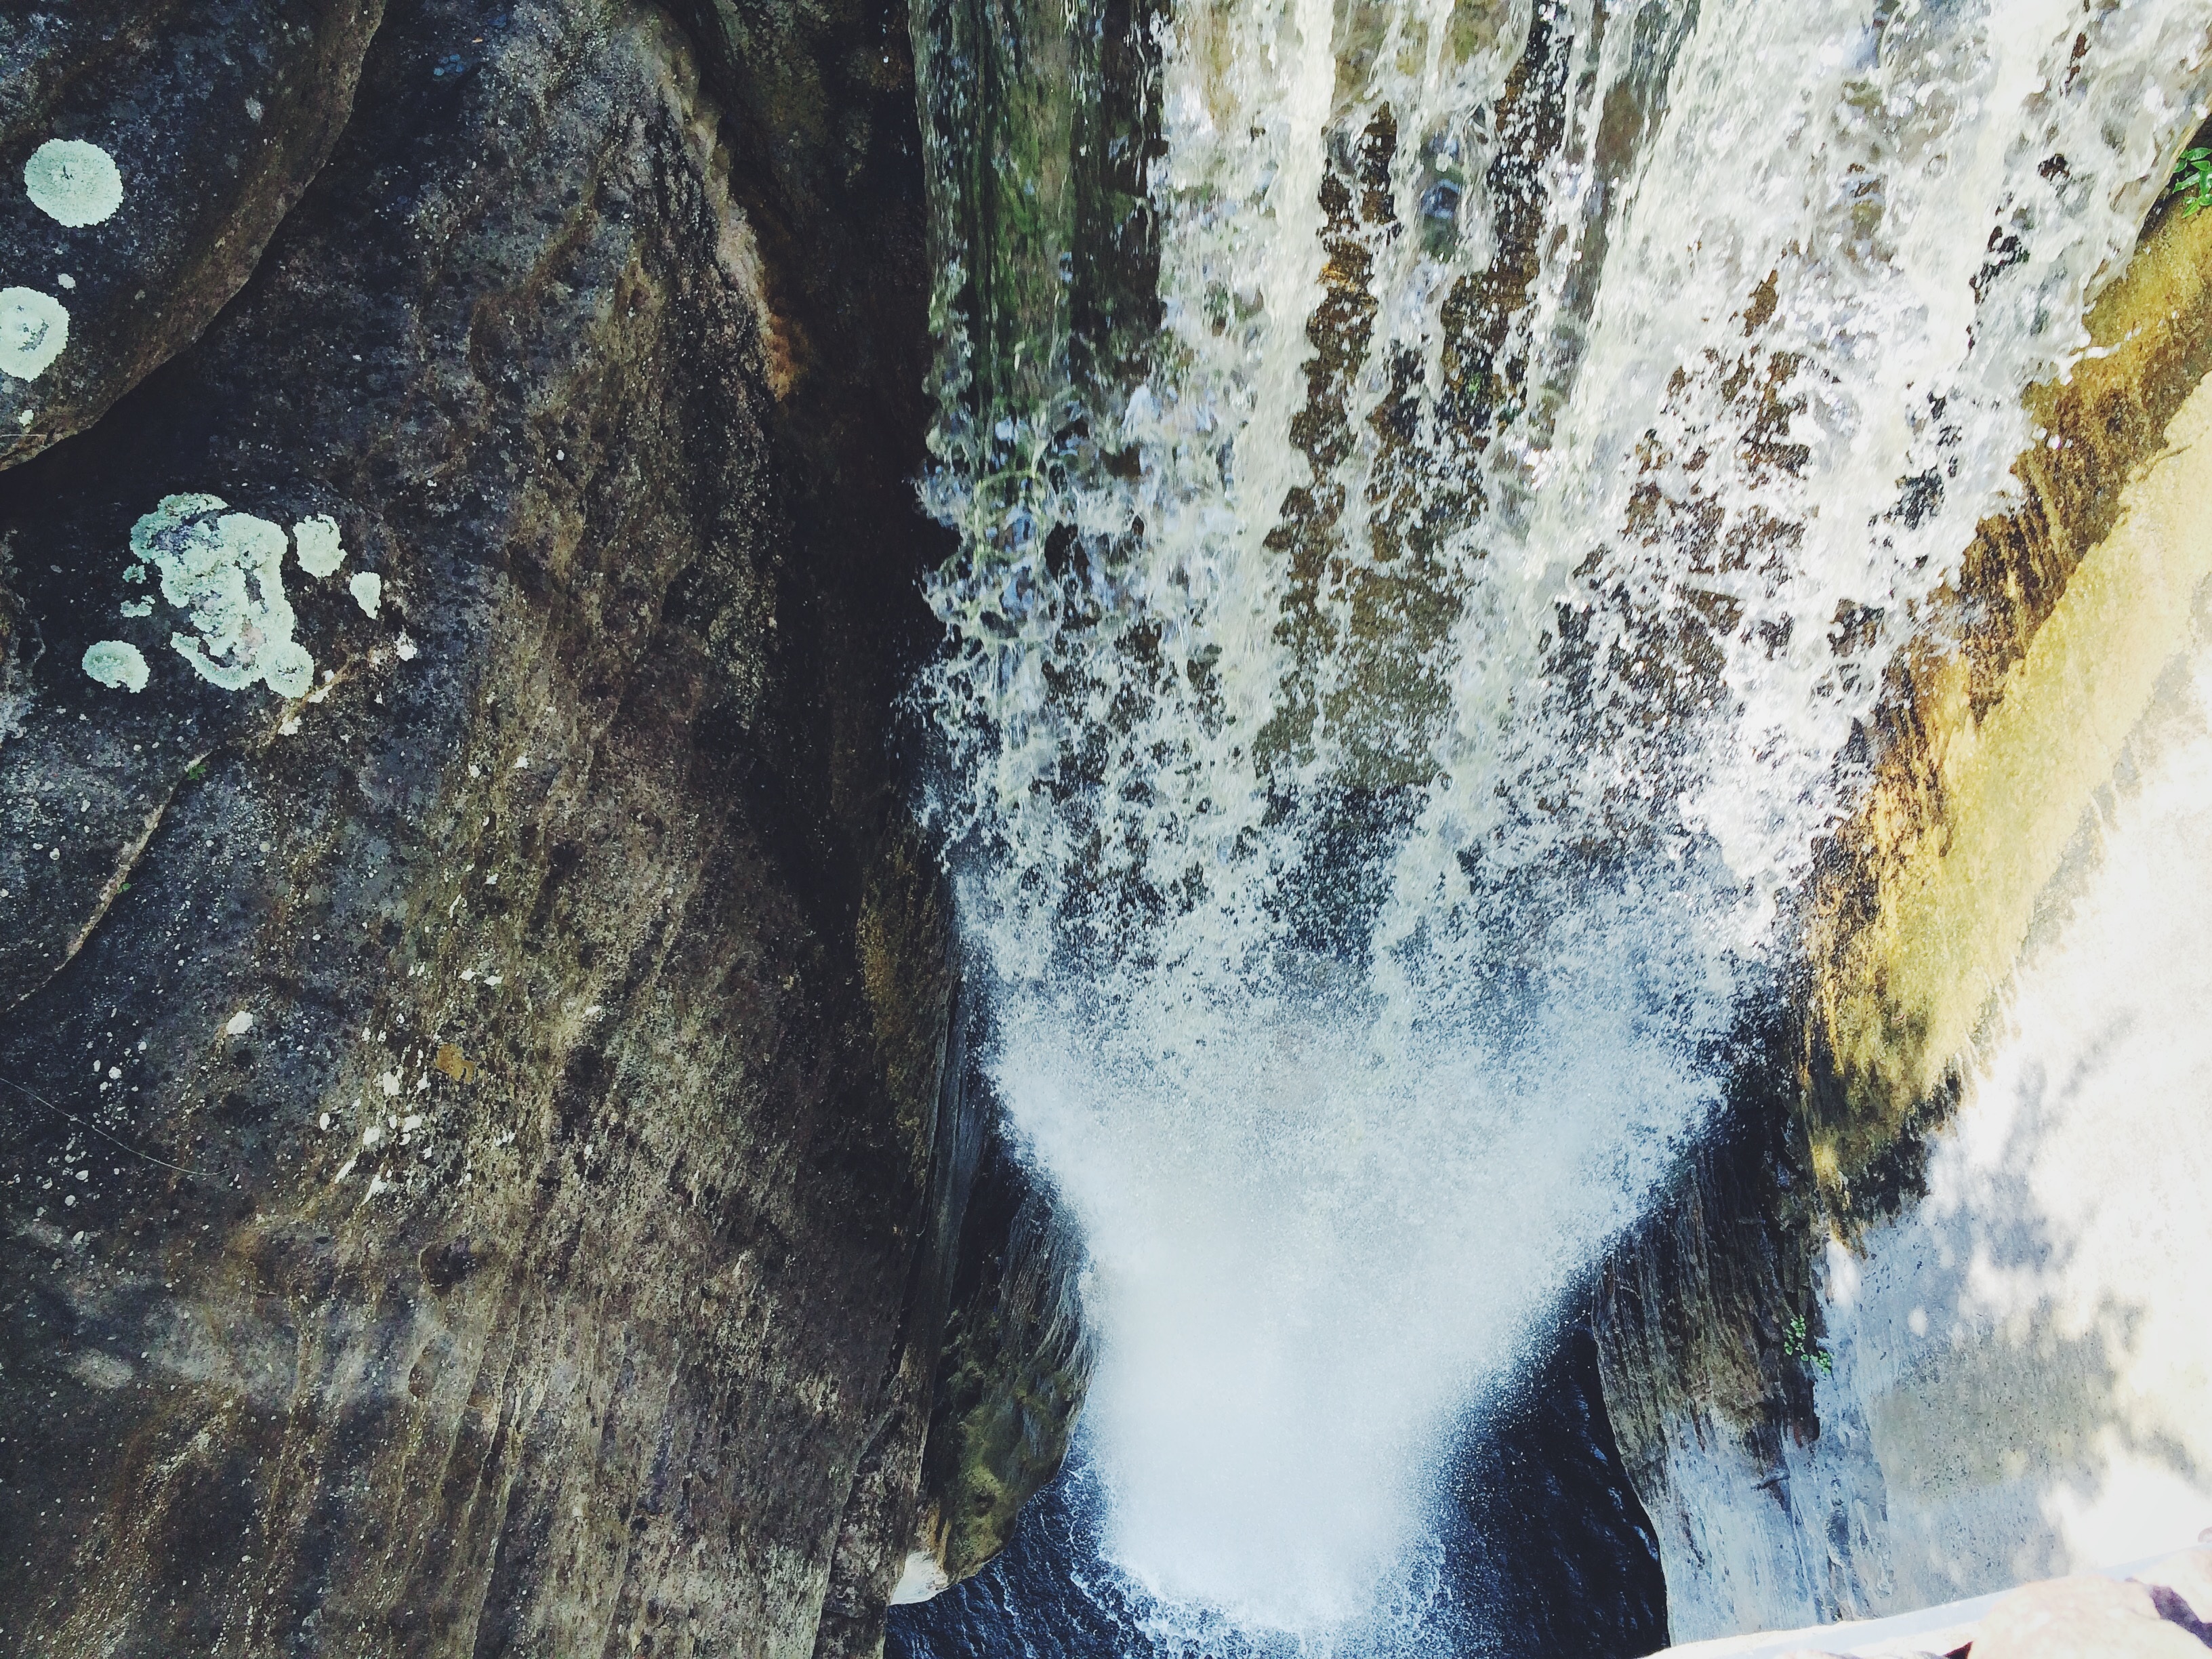
water, nature, outdoor, rock, waterfall, creek, fall, perspective, river, stone, motion, cliff, wild, stream, flow, cascade, reflection, splash, spray, fresh, terrain, geology, water feature